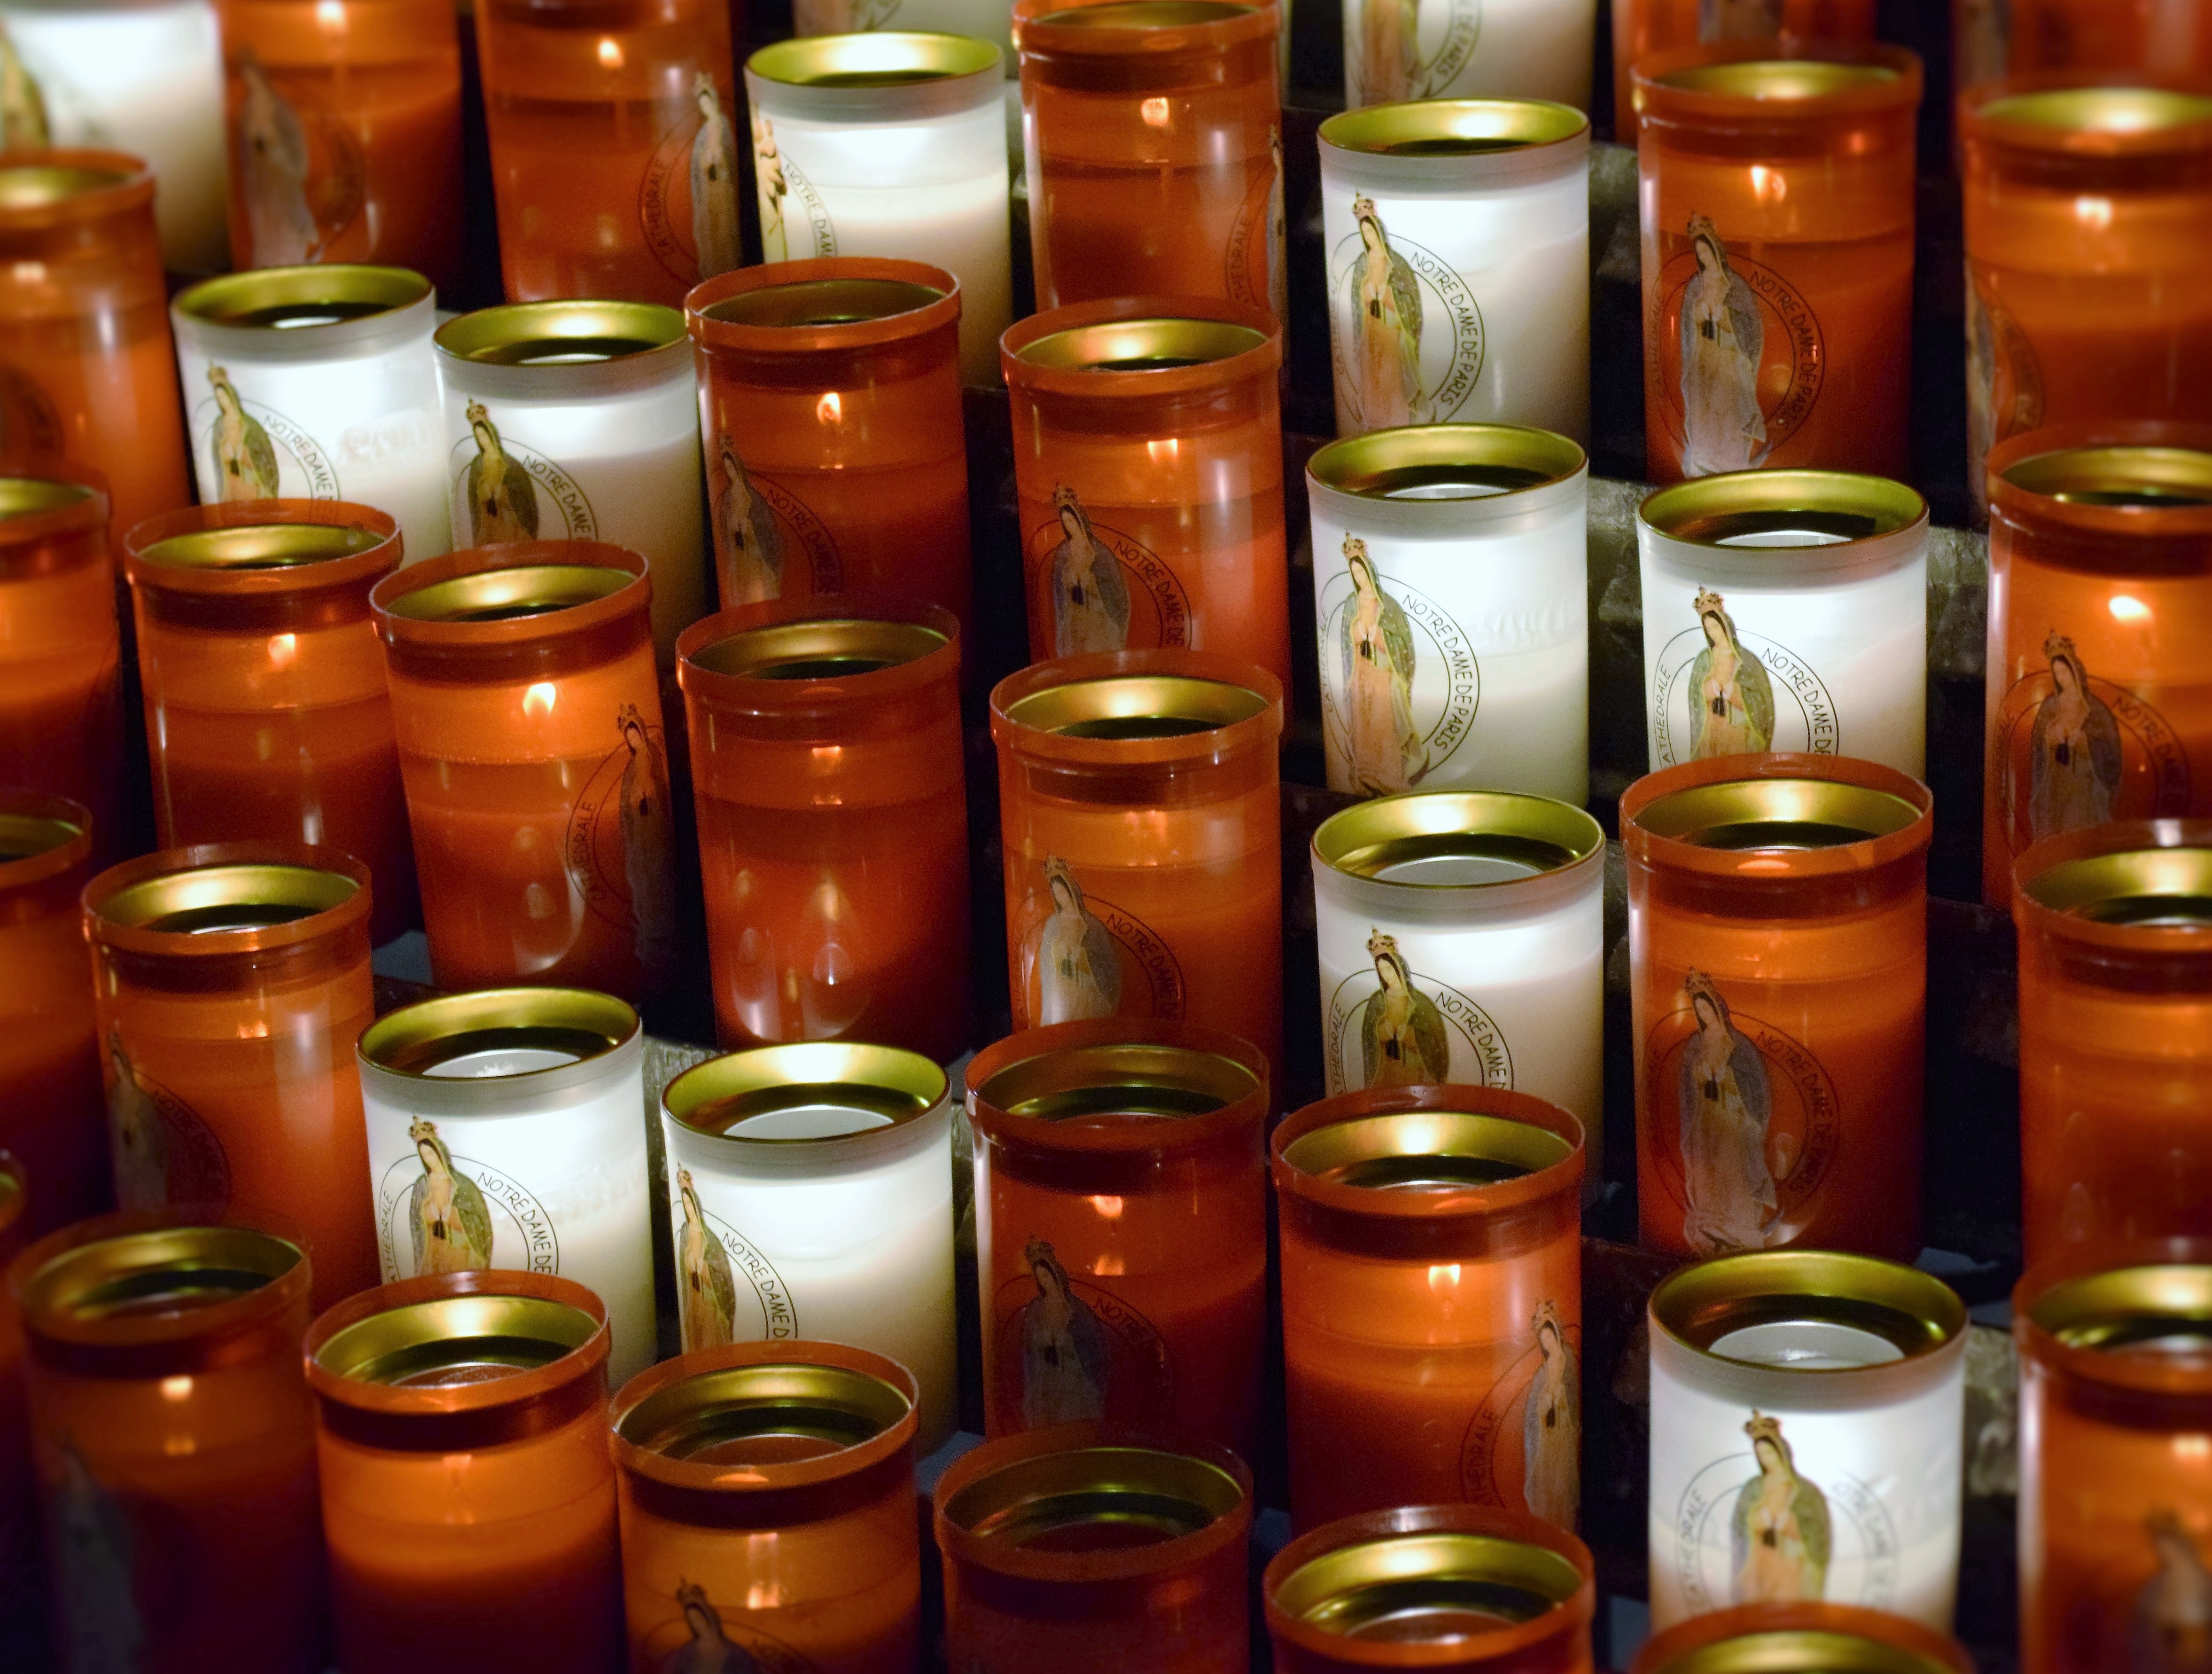
paris, church, lighting, candles, canning, notre dame, man made object, food preservation